Project MoDEL

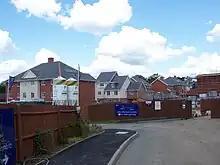
Housing under construction on the former RAF Eastcote site in 2011

RAF Eastcote was originally built as a military hospital during the Second World War to prepare for military casualties in the D-Day landings. They were subsequently not required for the purpose and became barracks for Navy WRENS. A Bletchley Park outpost was established at the station during the Second World War to house some of the Bombe and Colossus codebreaker machines. After the war the site was purchased by the Crown in 1947 and housed the fledgling GCHQ before it moved to Cheltenham. Other buildings were used by the Post Office, the United States Air Force and a women's teacher training college.